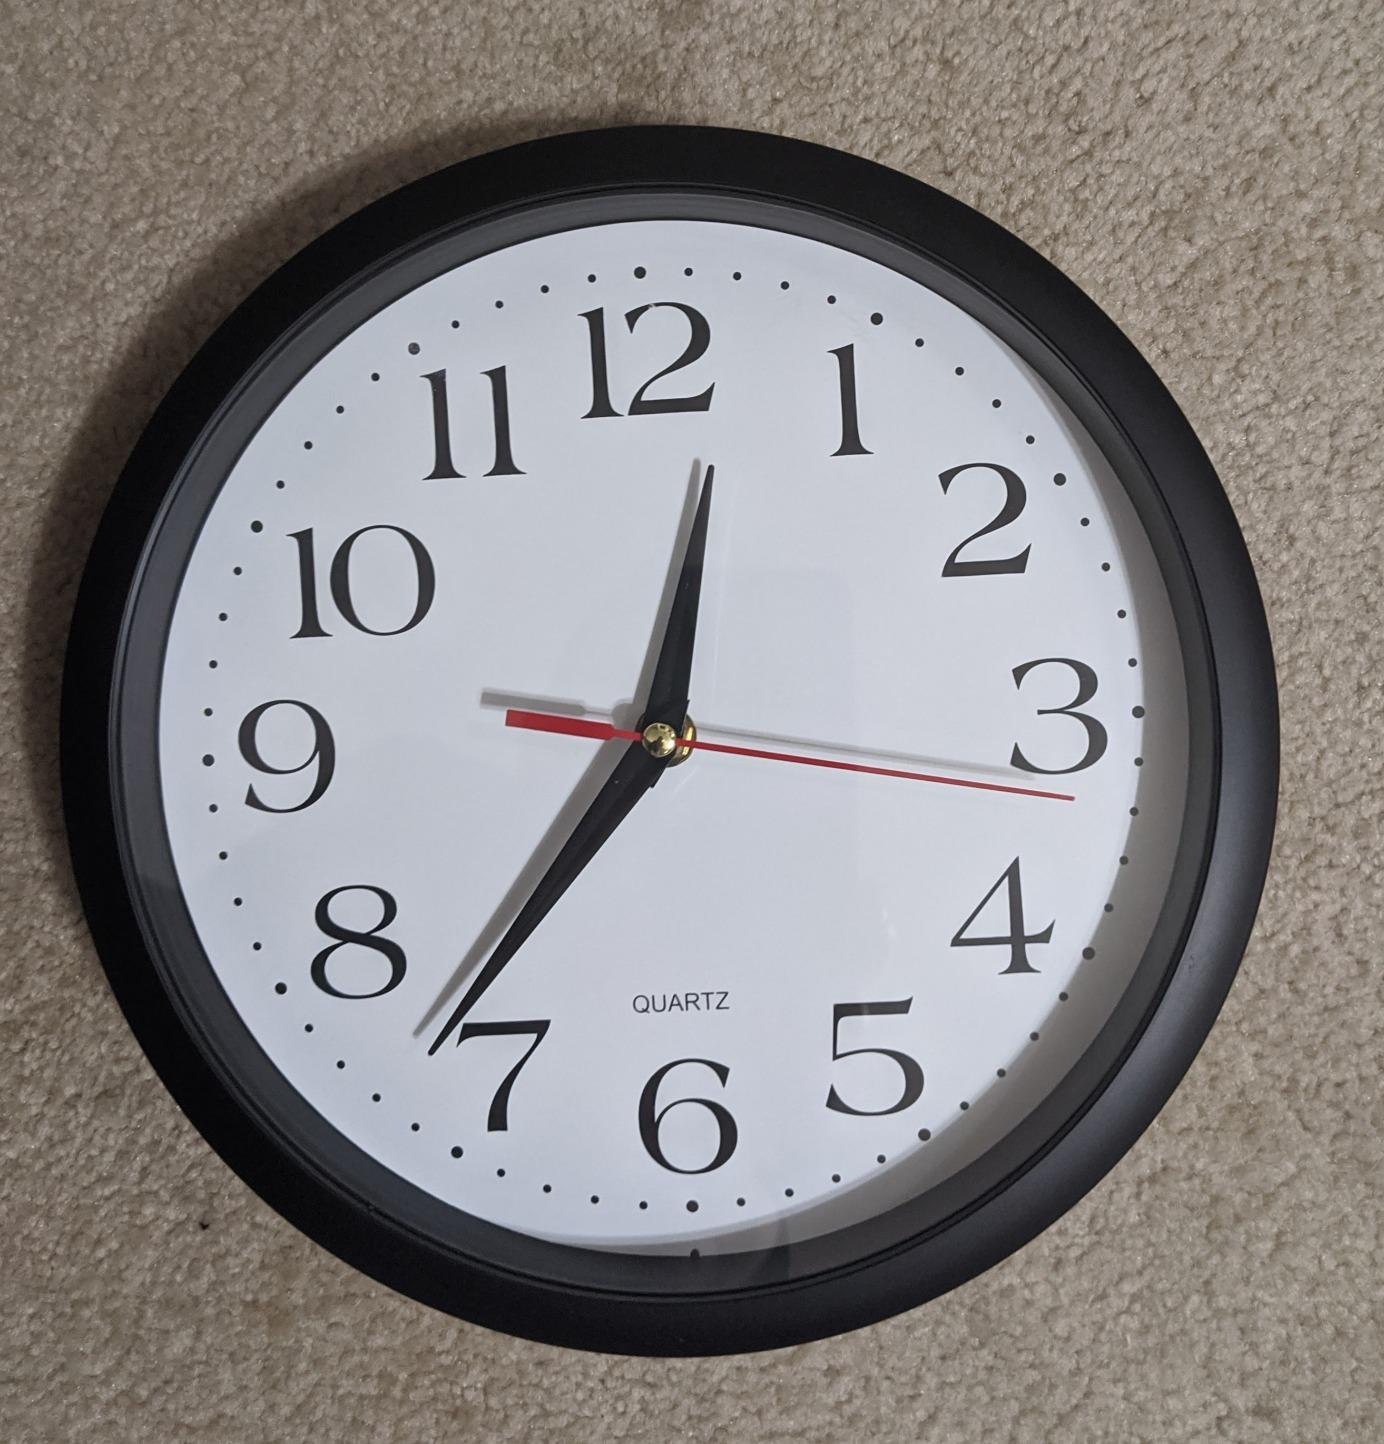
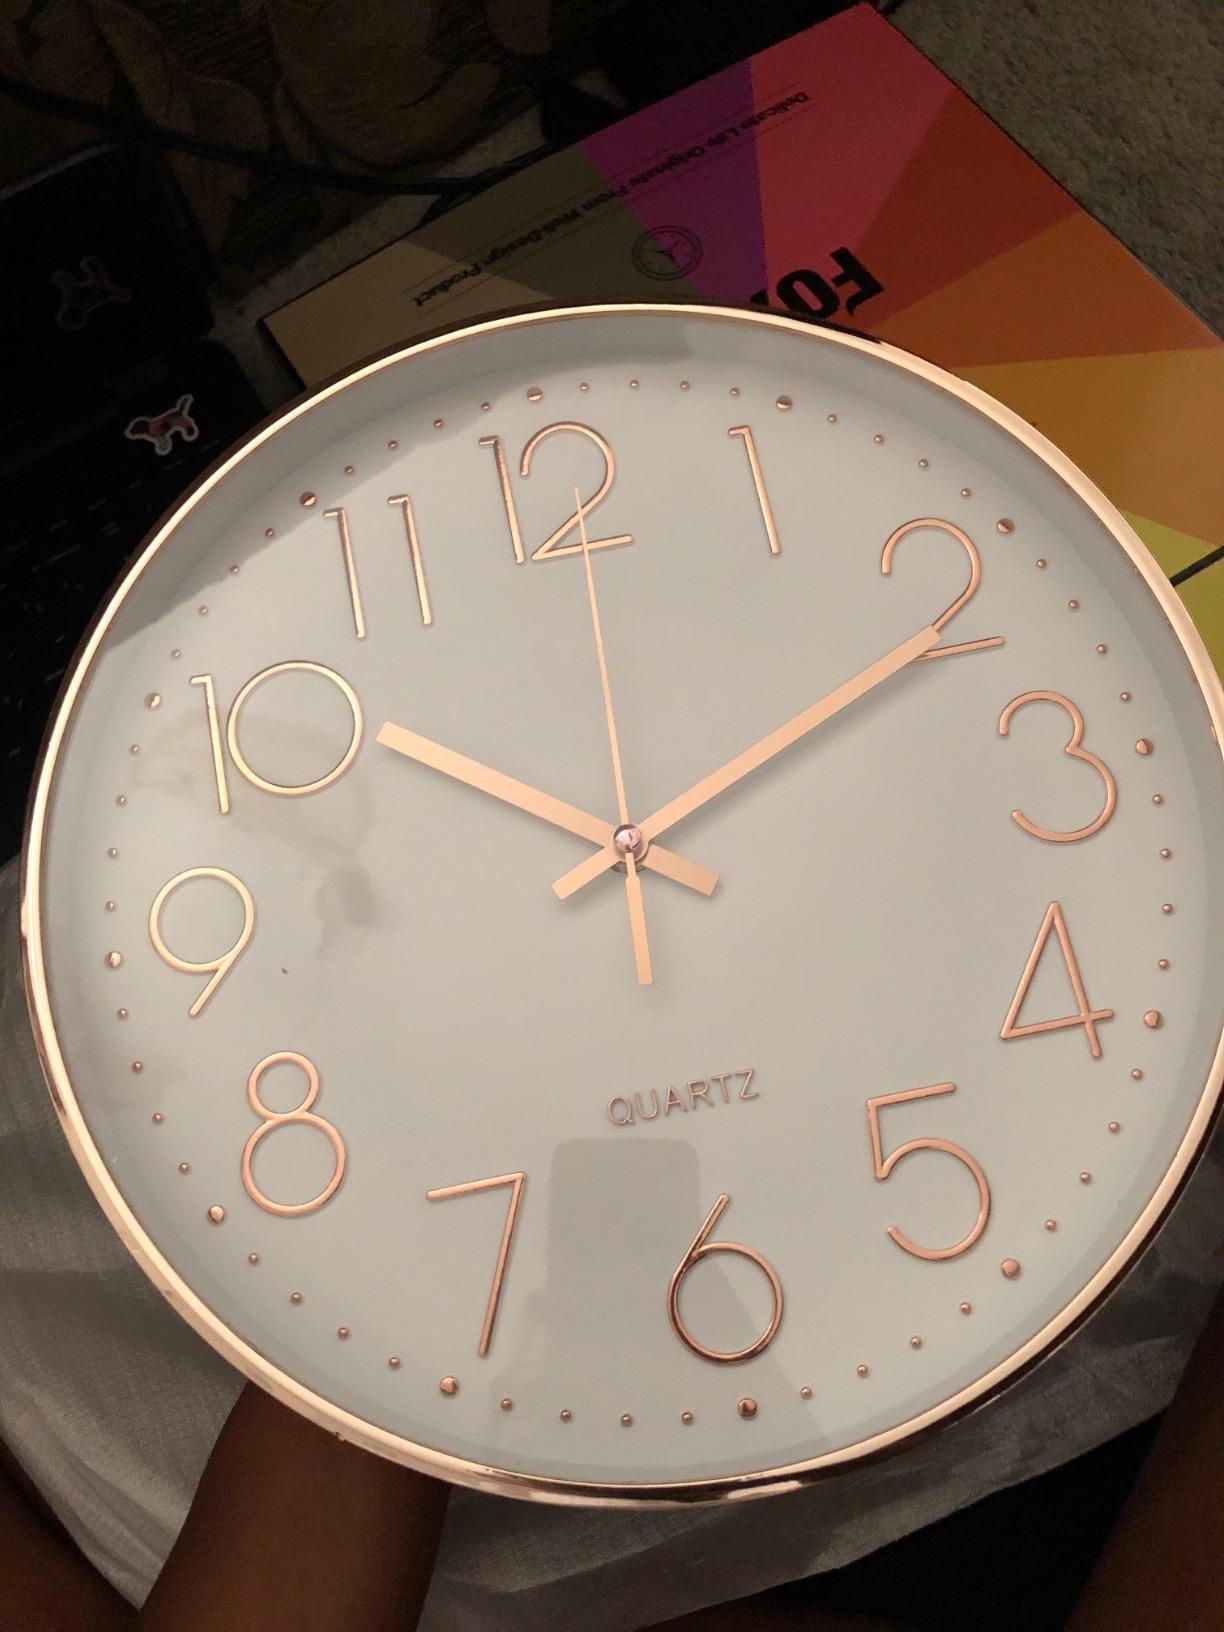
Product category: clock
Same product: no